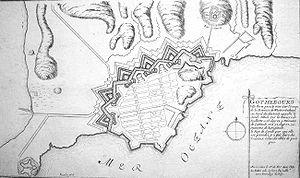
Gothebourg. Ville forte port de mer sur l'Ocean de la province de Westro-Gotland au nord du destroit appellé le sond. Située la Riviere de Trolhette a 58 degrez, 5 minutes de Latitude et a 32 degrez, 50 minutes de Longitude. le Roy de Suede par qui elle est passedée y a fait faire des Travaux considerables de puis peu.